Fokker Scourge

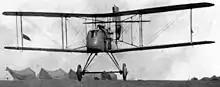
D.H.2 taking off from airfield at Beauval, France

The scourge waned during the Battle of Verdun (21February20December 1916). The Germans tried to impose an air barrage which concealed much of the German preparation for the offensive from French aerial reconnaissance. During March and April increasing numbers of the new French Nieuport 11 fighters were sent to Verdun. Organised in specialist fighter squadrons the Nieuports could operate in formations larger than the singletons or pairs normally flown by the Fokkers, quickly regaining air superiority for the .